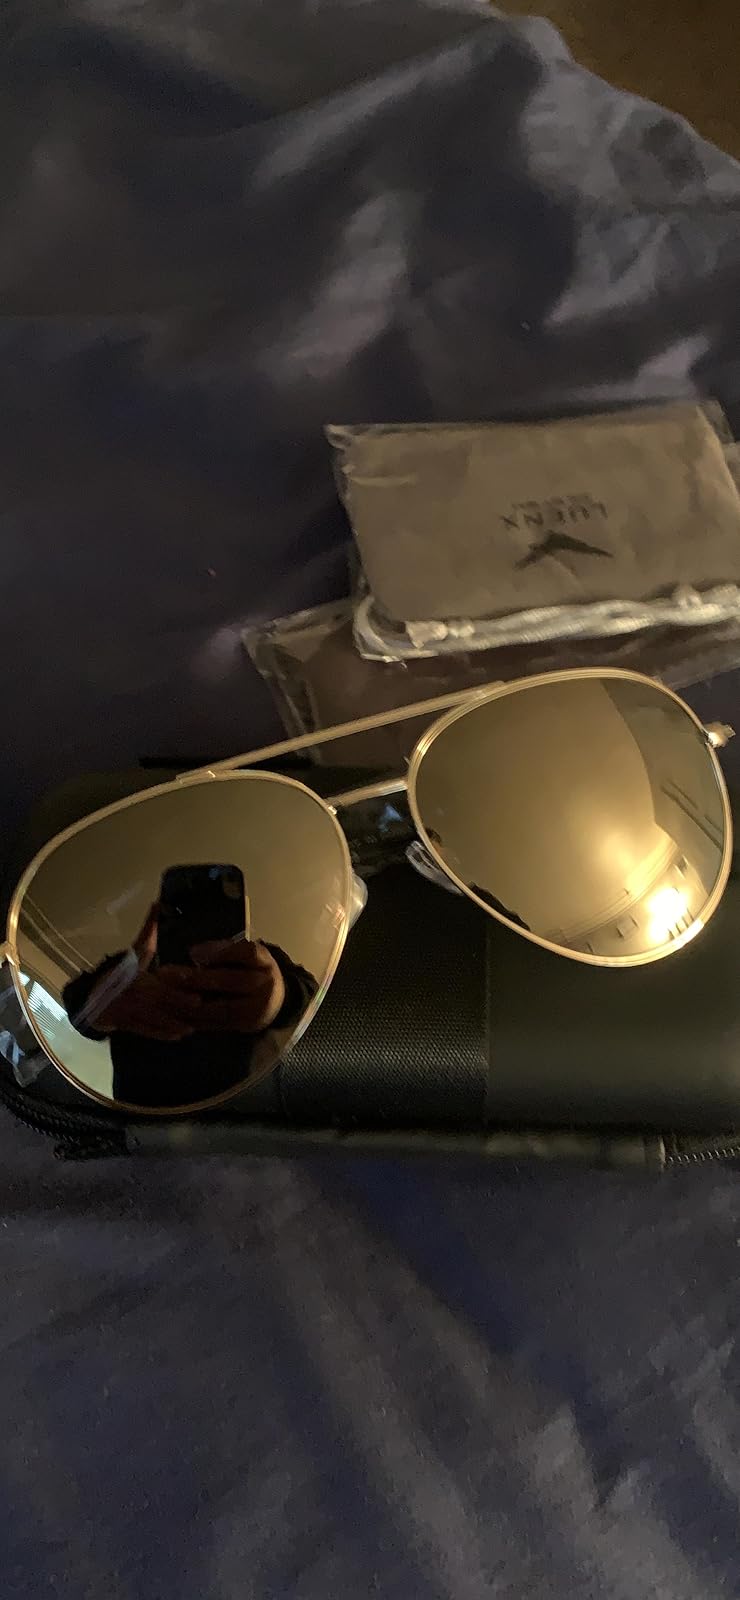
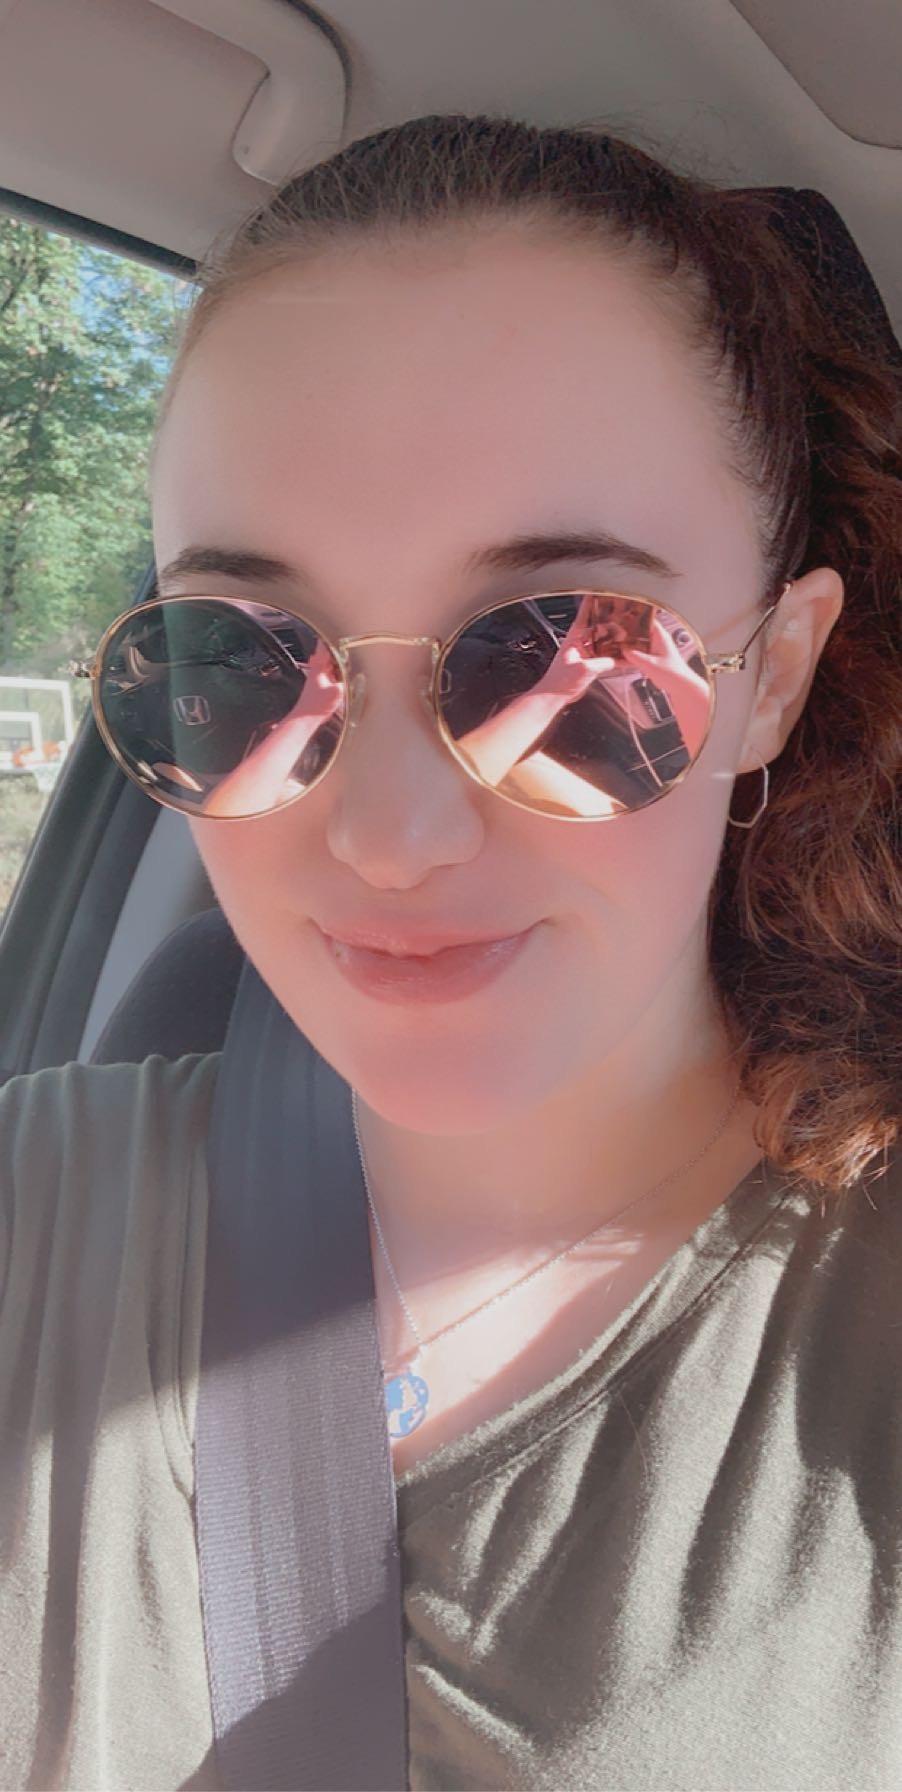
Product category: accessories_sunglasses
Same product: no